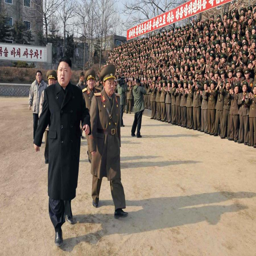
politician inspects troops at a parade earlier this year